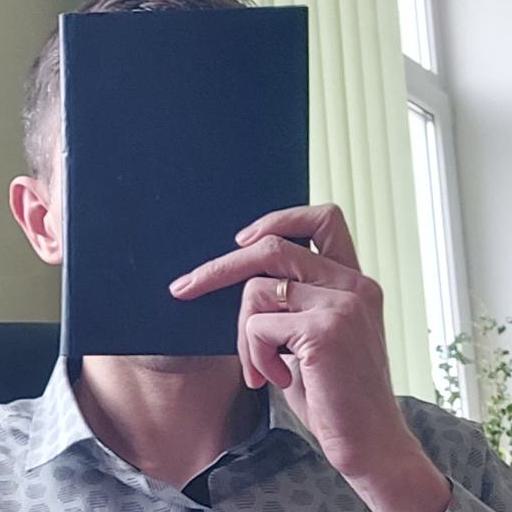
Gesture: no_gesture